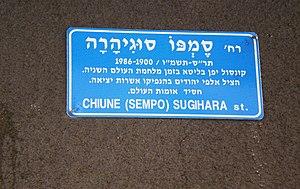
Rue Sugihara, Jaffa